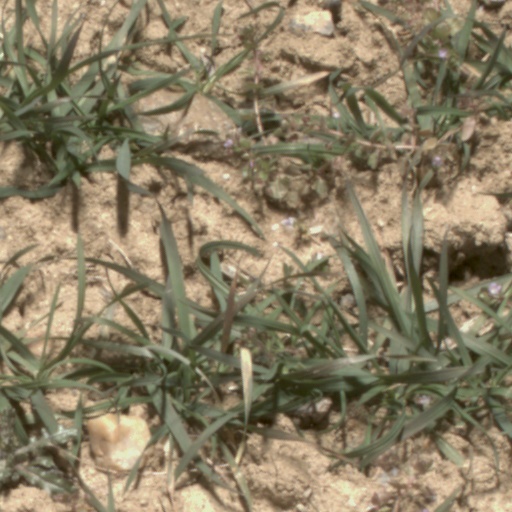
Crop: wheat